Daasi (1952 film)

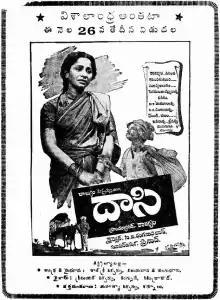
Theatrical release poster

Daasi is a 1952 Indian Telugu-language drama film, produced by C. Lakshmi Rajyam under the Rajyam Pictures banner and directed by C. V. Ranganatha Das, while L. V. Prasad has taken care of supervision. It stars N. T. Rama Rao, C. Lakshmi Rajyam and S. V. Ranga Rao, with music composed by C. R. Subburaman & Susarla Dakshina Murthy. The film was later remade in Tamil as "Velaikari Magal" by the same banner and director.